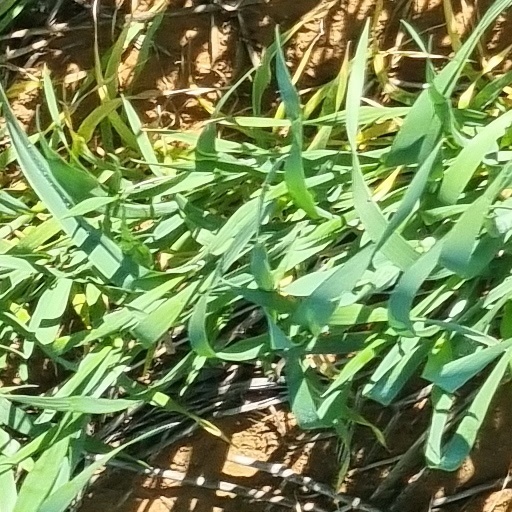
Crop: wheat